Volkswagen Gol

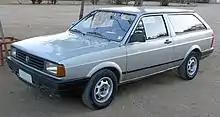
1990 Volkswagen Parati

The first generation (or "G1") Gol had two mild facelifts for 1987 and 1991. The 1989 Gol GTi was the first Brazilian-built car to use fuel injection. The 2.0-liter inline-four engine was the same used by the Santana. In 1991, as a result of changes to the tax laws in Brazil, a flurry of cars with engines under one liters appeared. Fiat was first (with the Fiat Mille), and Volkswagen quickly responded with the spartan Gol 1000. It had a Ford-developed 997 cc engine (a result of their recent Autolatina joint venture) with and was not available in any other bodystyle. Between 1990 and 1995, the Ford CHT 1.6 replaced the original 1.6 in the range, also as a result of the Autolatina lineup.